List of Richmond Football Club captains

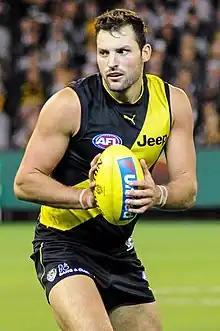
Toby Nankervis (pictured here in 2017) is the current captain of Richmond

This is a list of all captains of the Richmond Football Club, an Australian rules football club in the Australian Football League (AFL) and AFL Women's competition (AFLW).